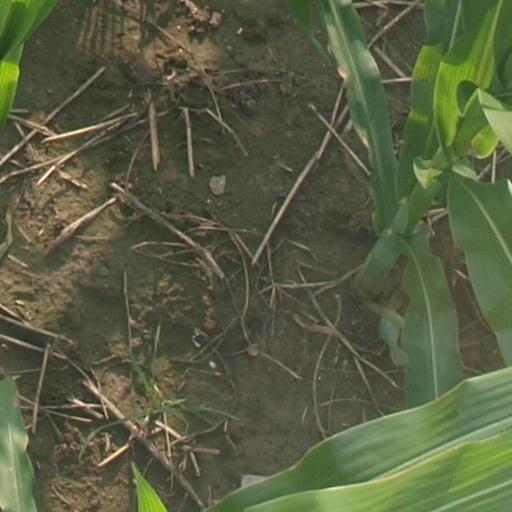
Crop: maize; corn